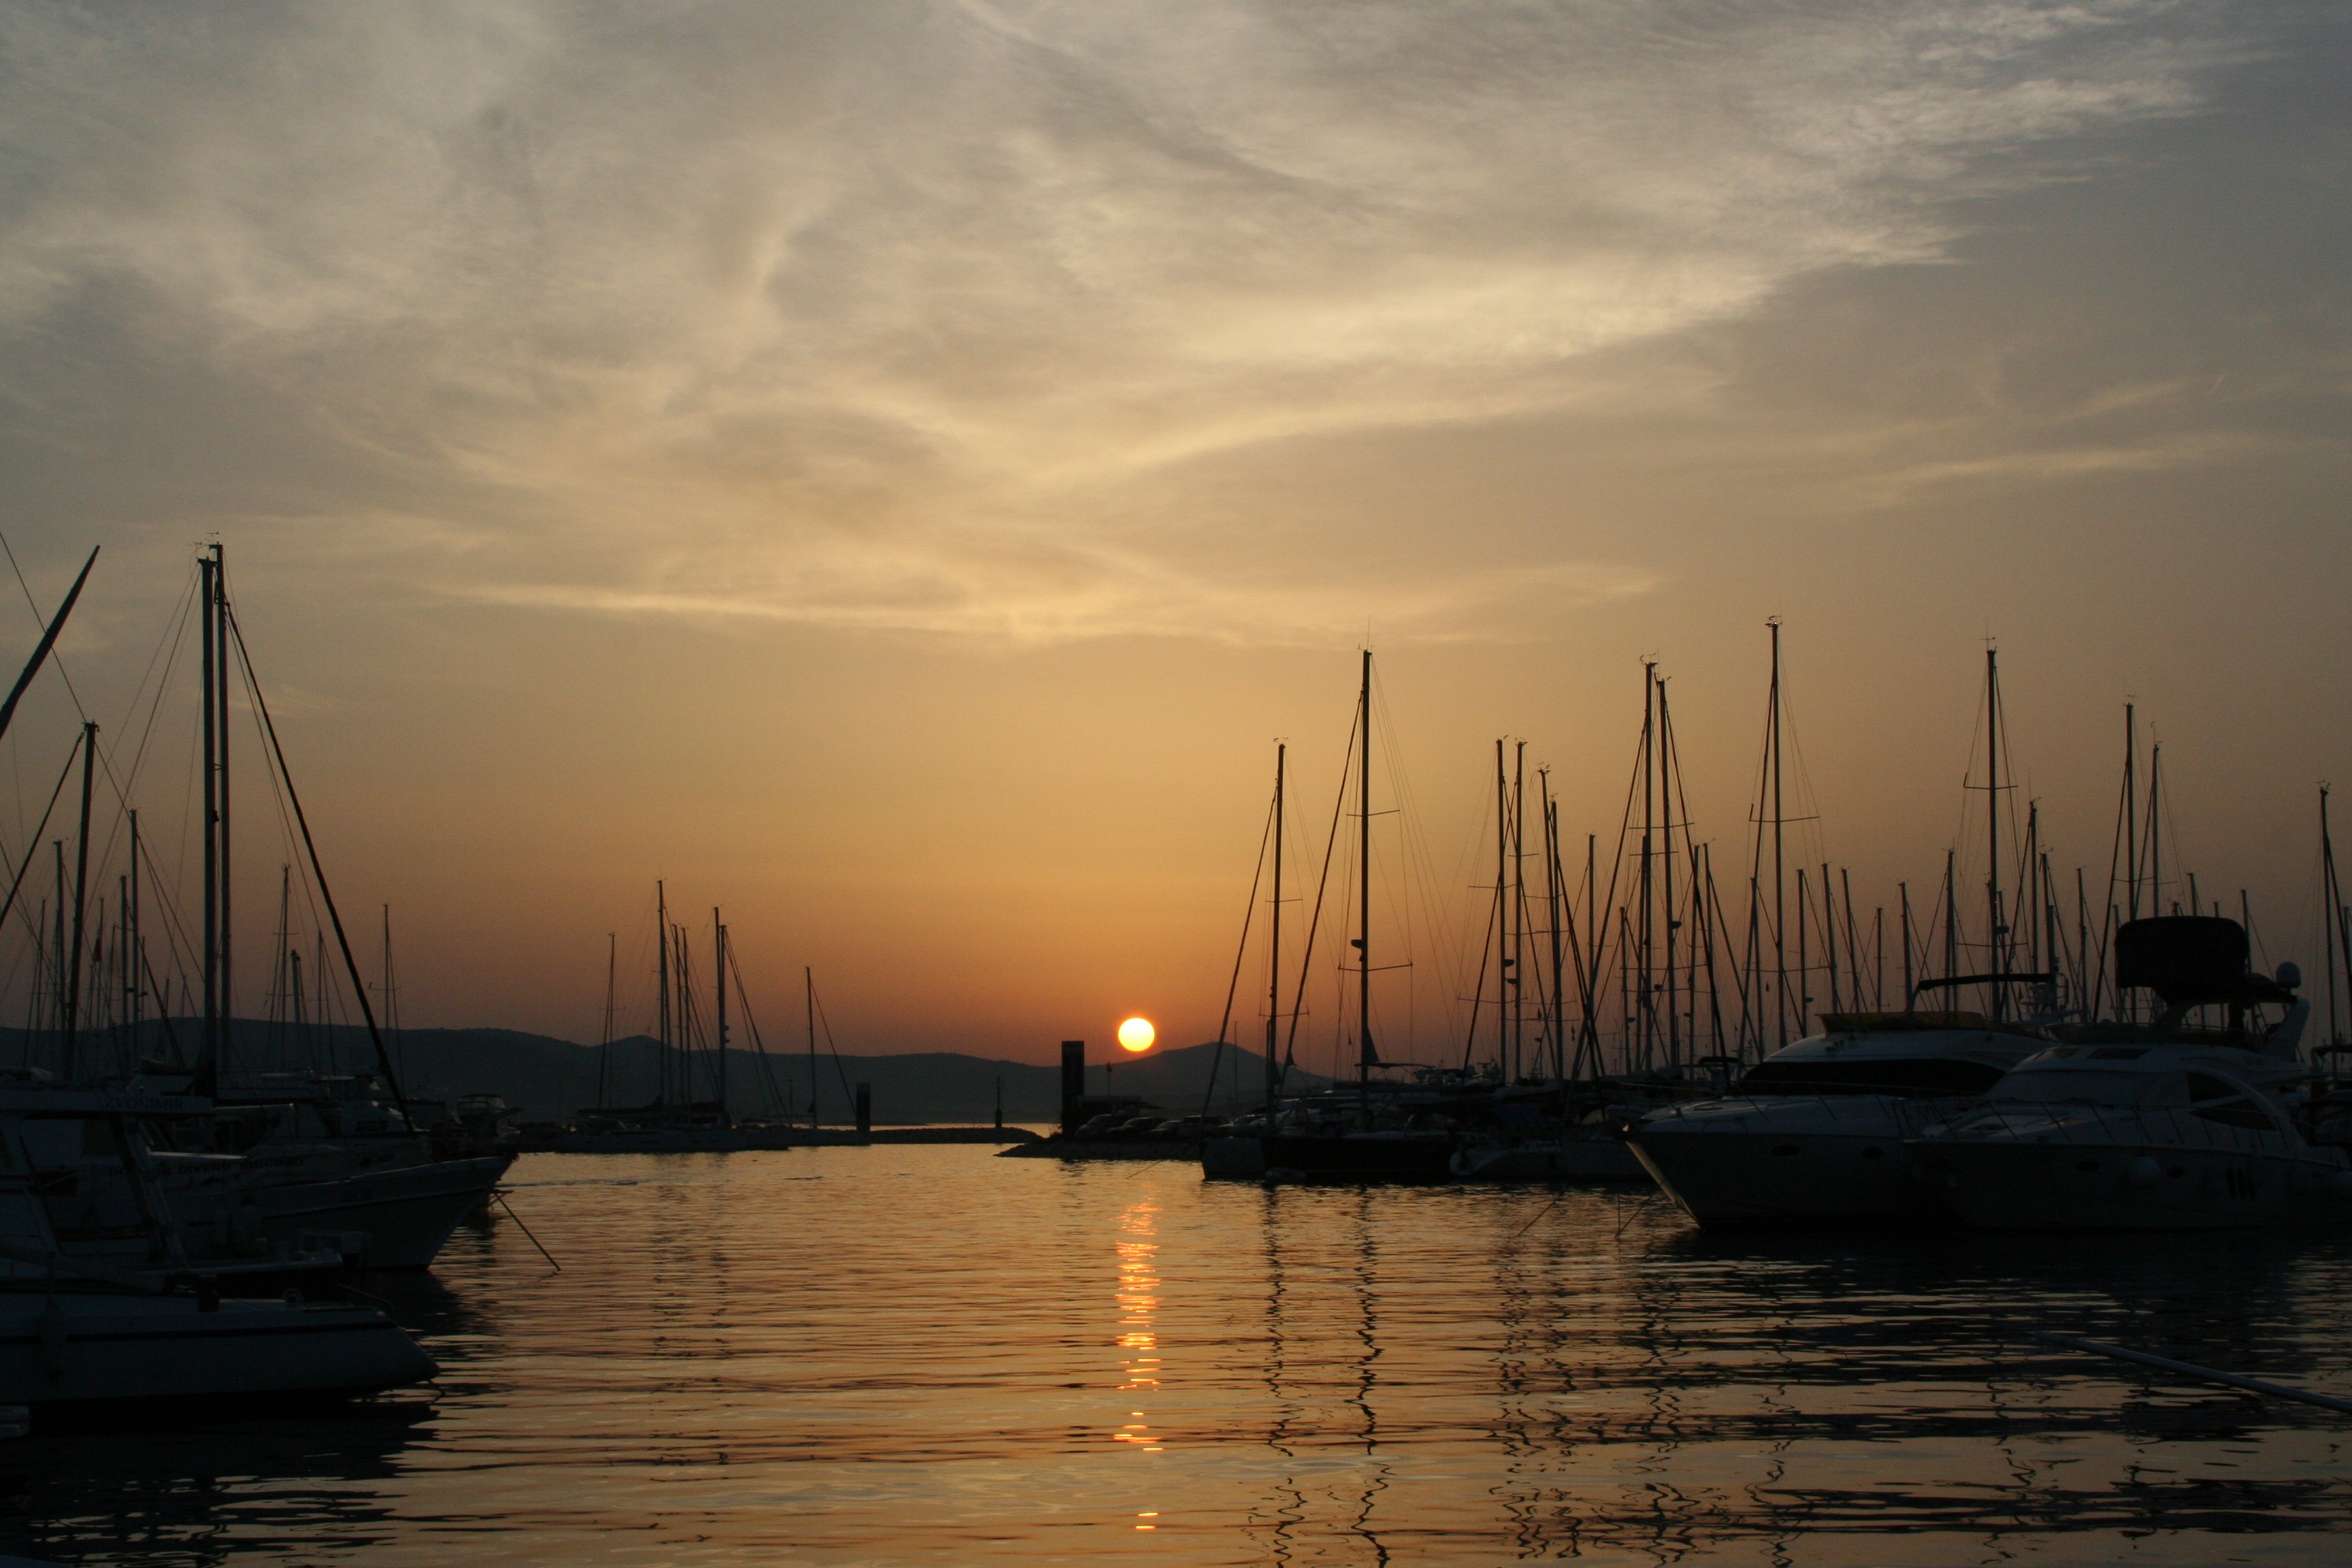
sea, water, horizon, dock, cloud, sunrise, sunset, boat, sunlight, morning, dawn, part, dusk, evening, reflection, vehicle, bay, cozy, harbor, marina, port, croatia, mood, afterglow, setting sun